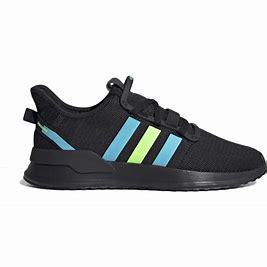
Brand: Adidas
Model: U_path Run